Pingshan Square station

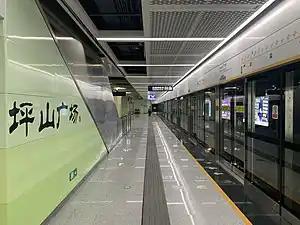
Platform in October 2022

Pingshan Square station is a station on Line 14 of Shenzhen Metro in Shenzhen, Guangdong, China, which is opened on 28 October 2022. It is located in Pingshan District.